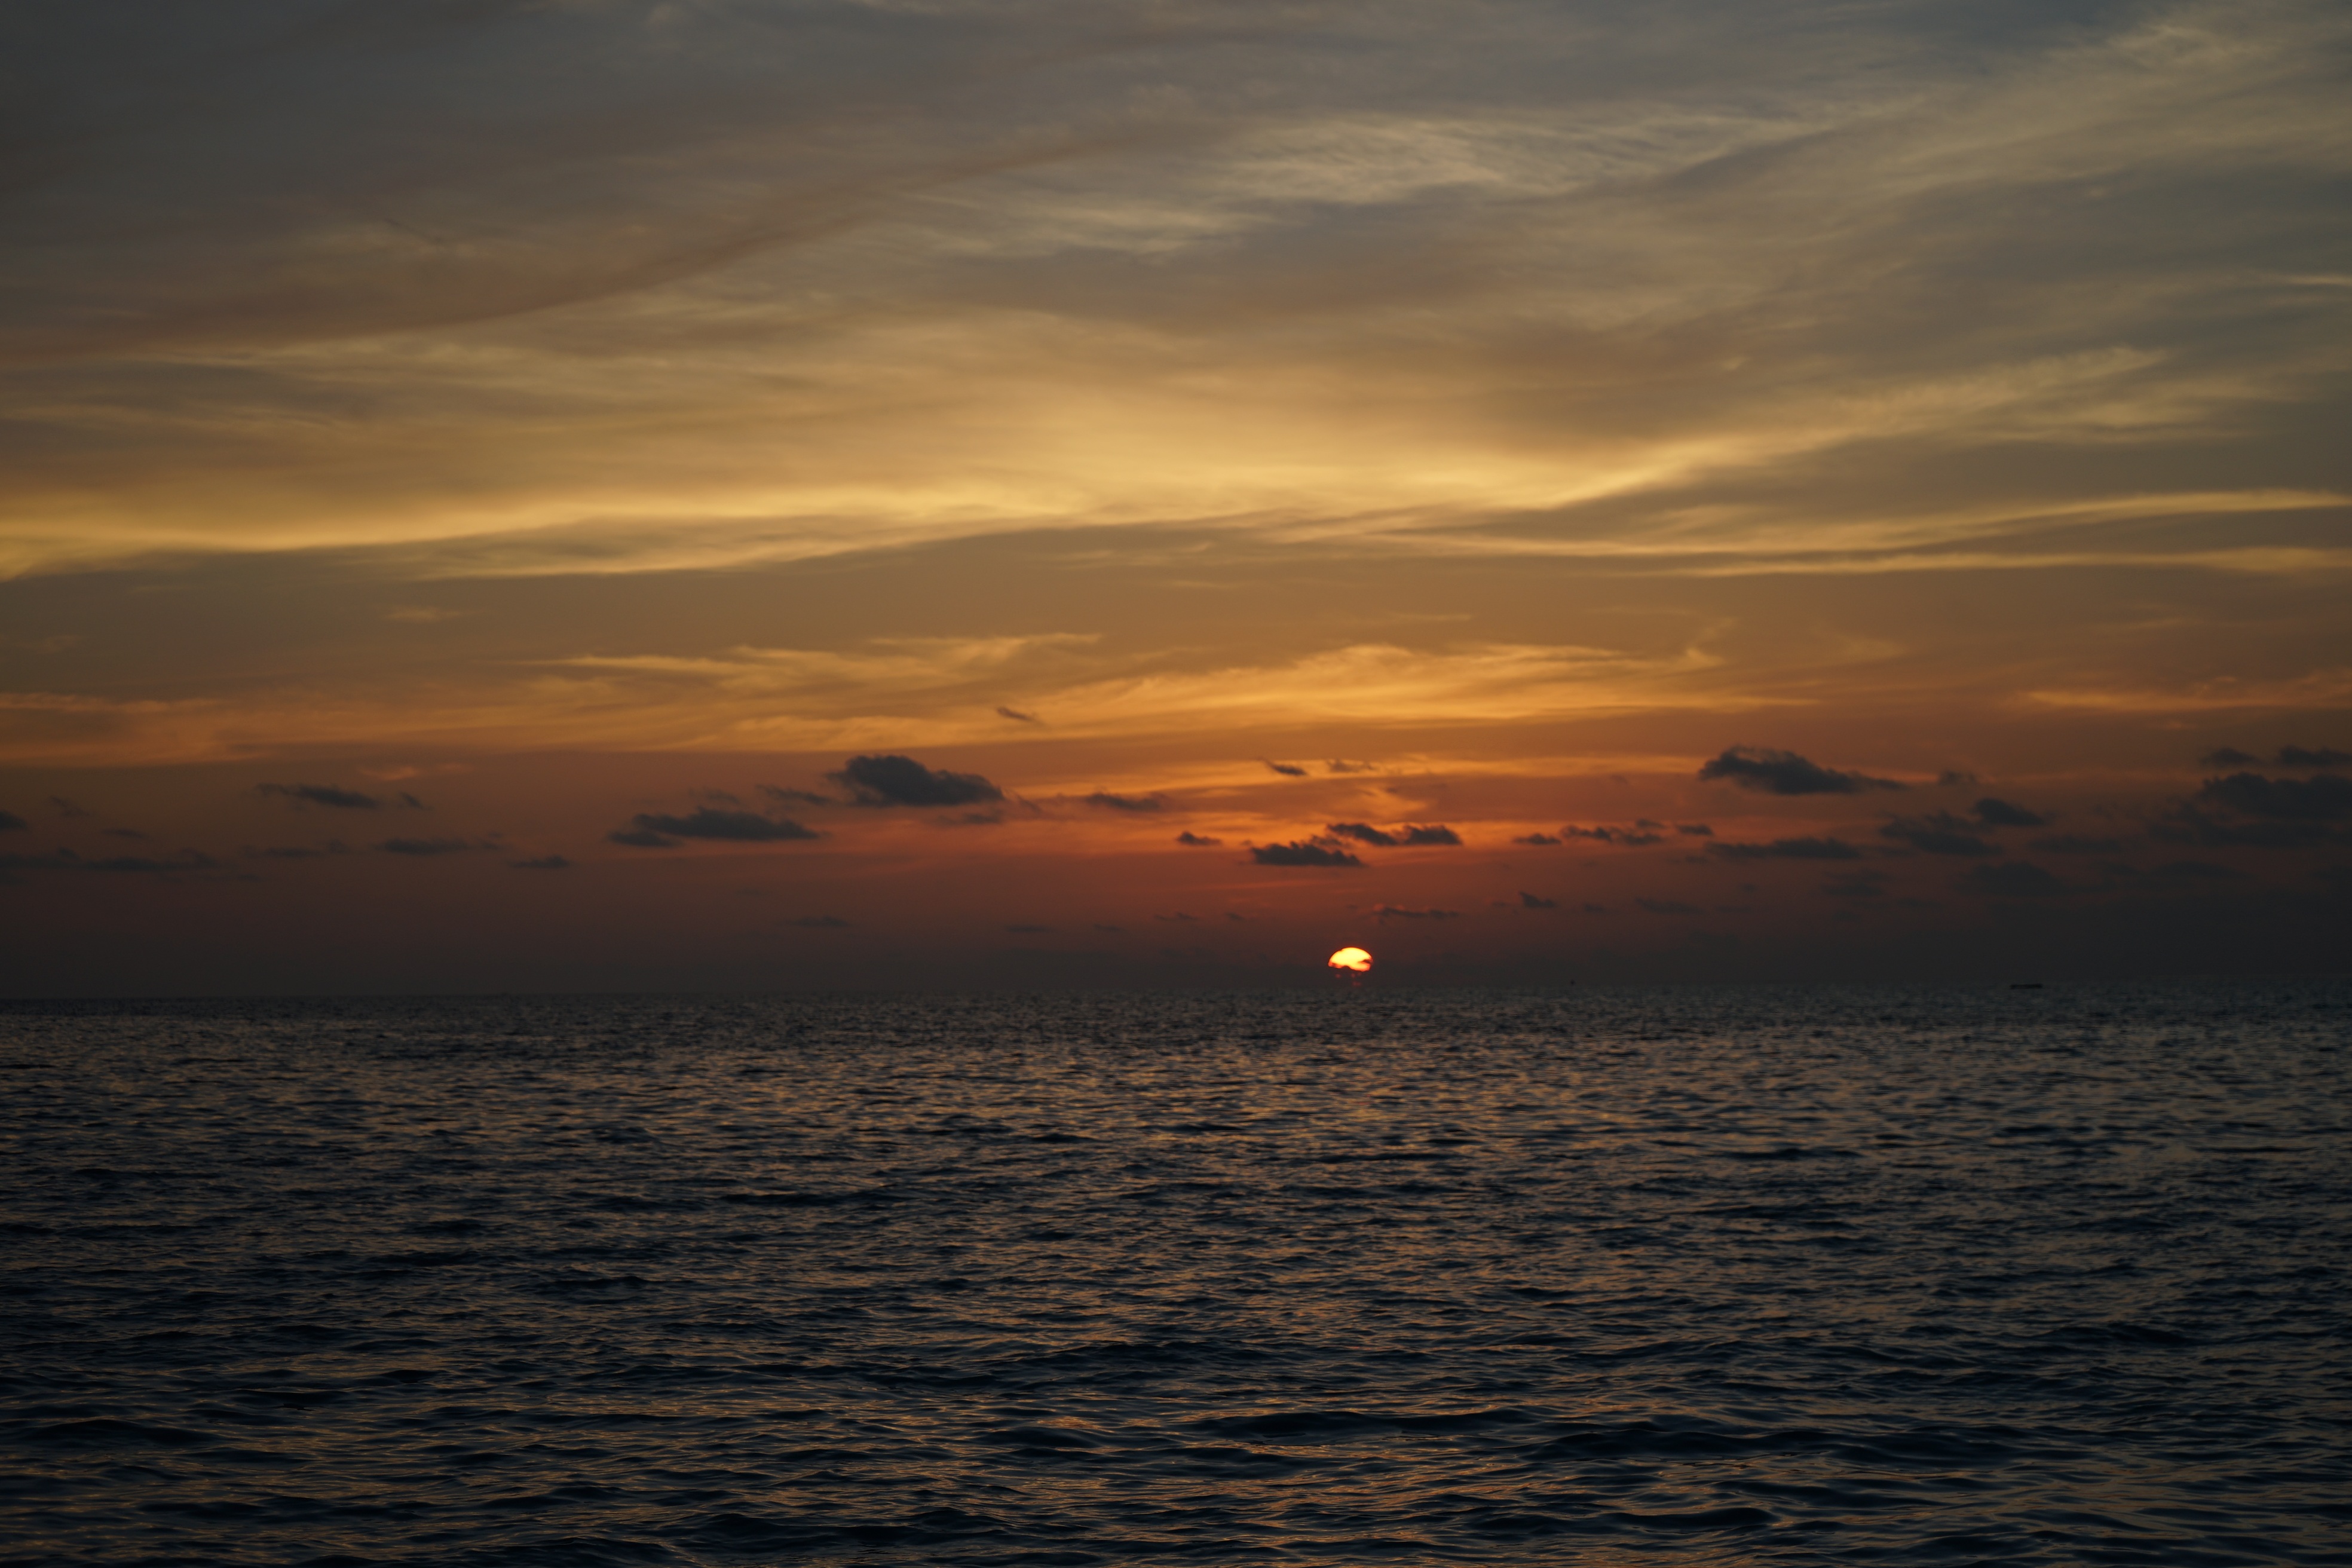
beach, sea, coast, nature, ocean, horizon, cloud, sky, sun, sunrise, sunset, sunlight, morning, wave, dawn, atmosphere, dusk, evening, twilight, bay, glow, solar, in the evening, maldives, afterglow, to be, bella our day, song to the sea